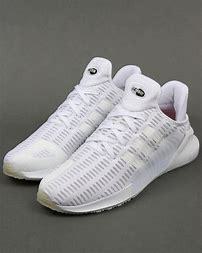
Brand: adidas
Model: Climacool